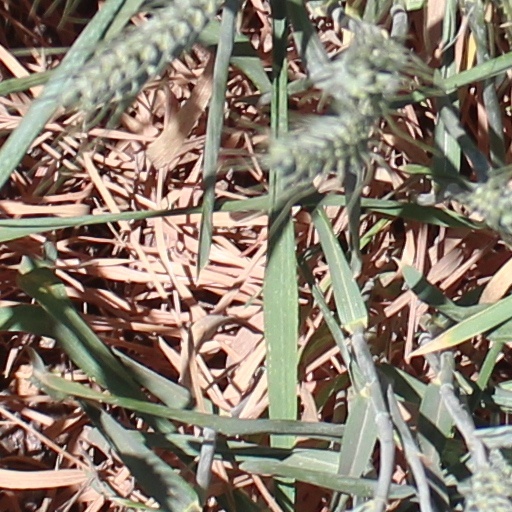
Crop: wheat